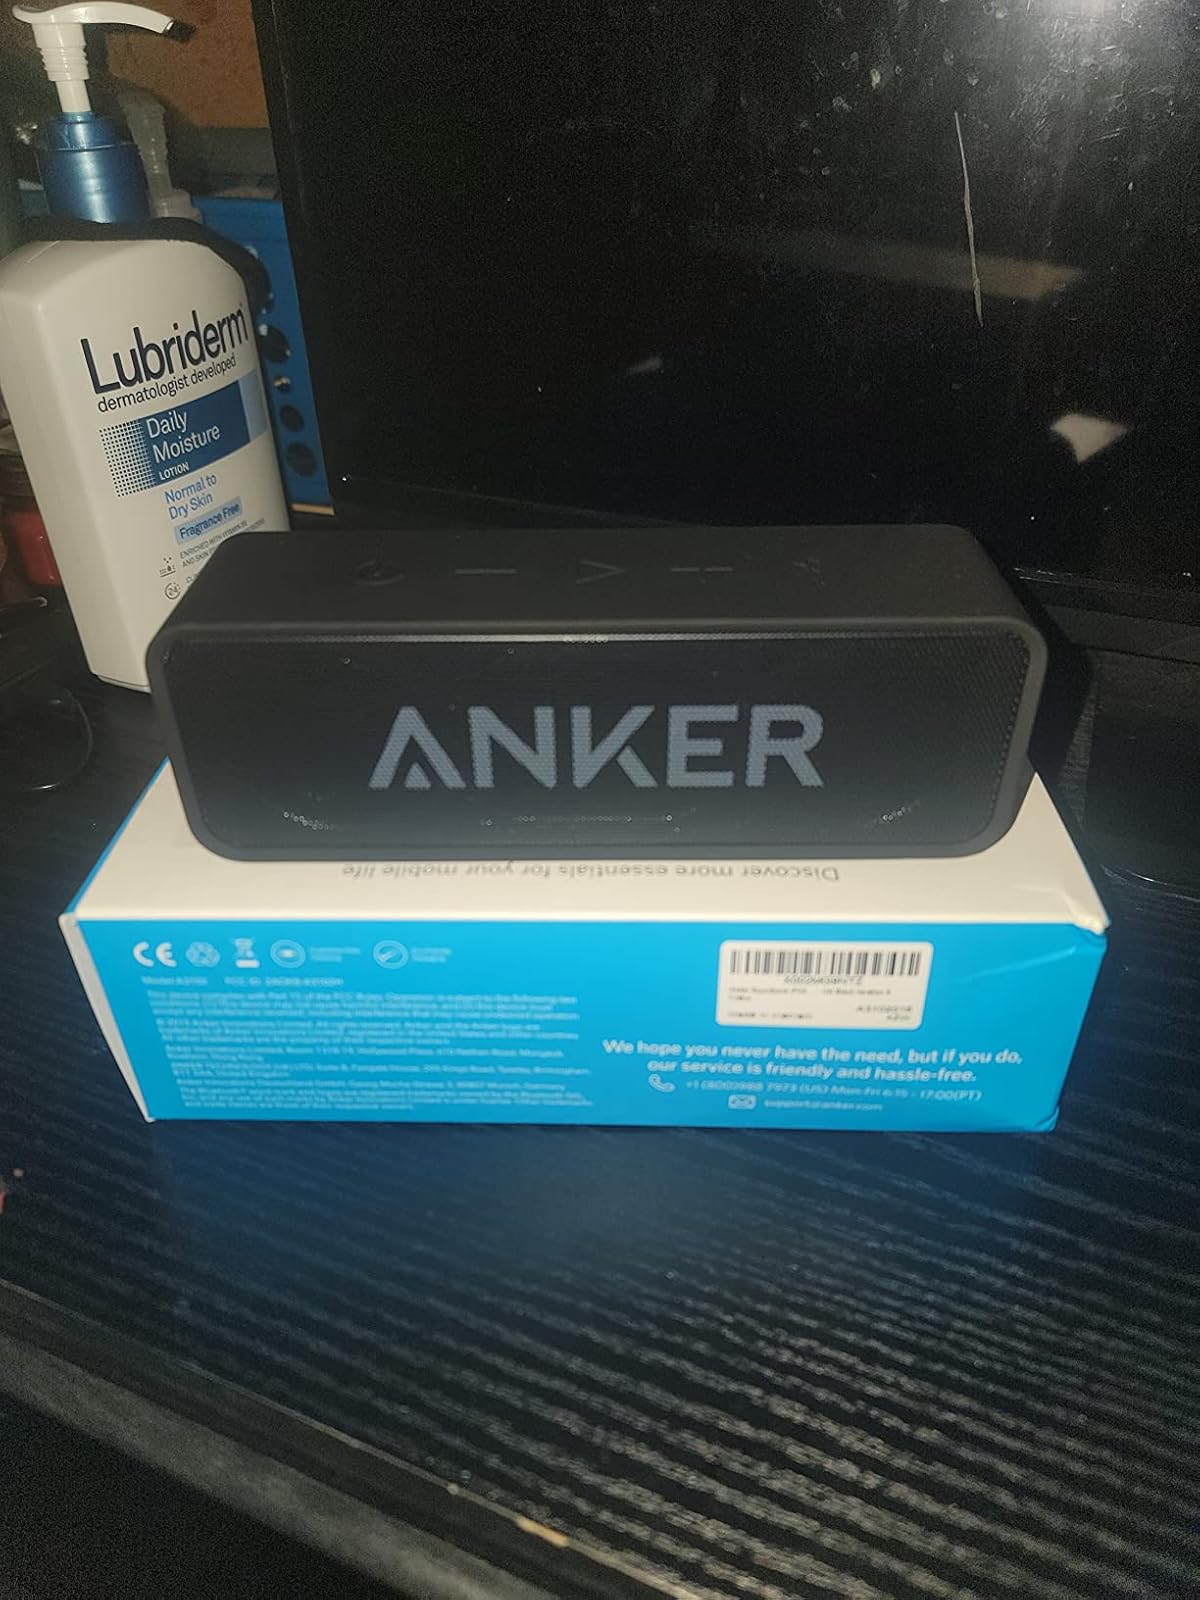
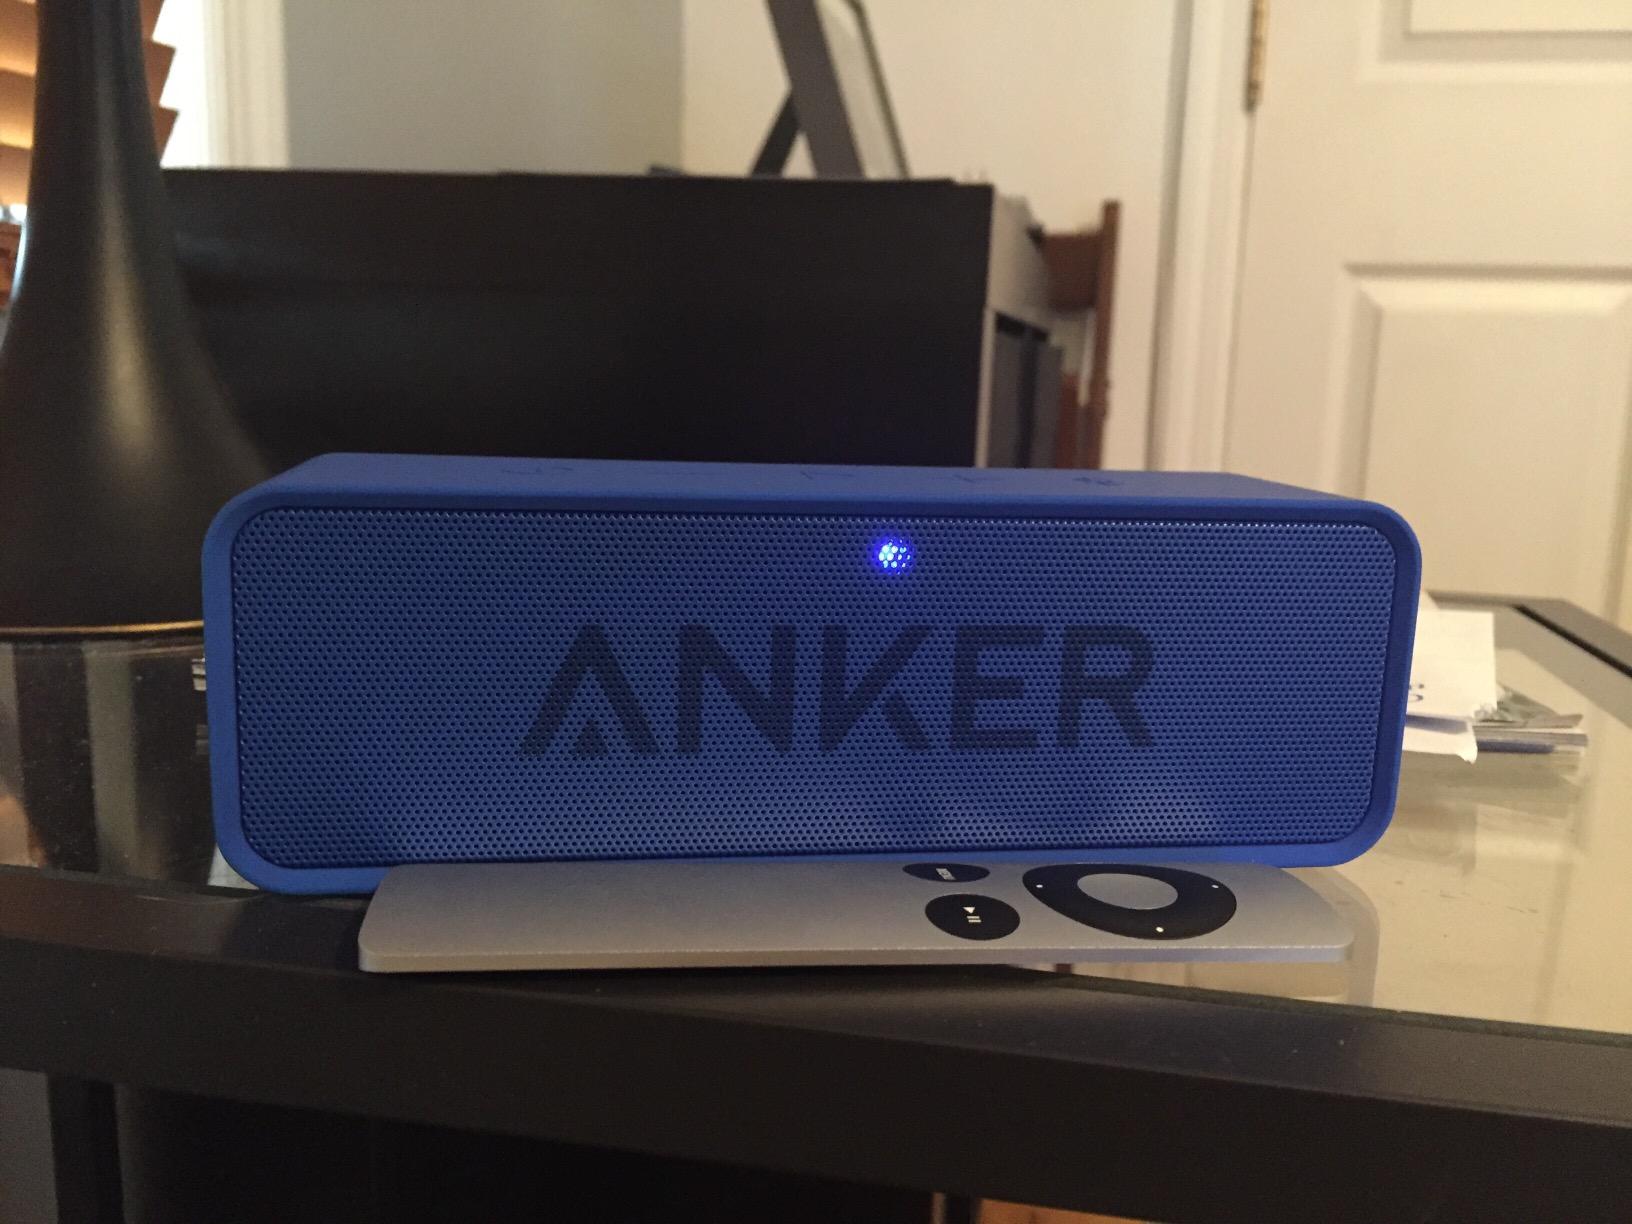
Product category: speaker
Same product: no